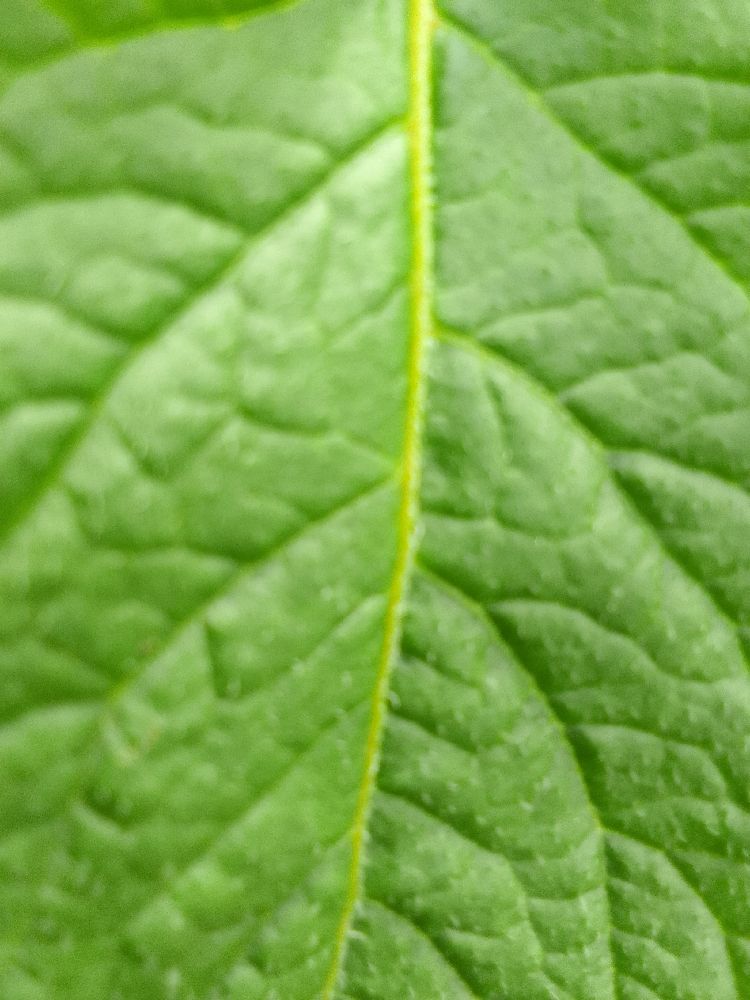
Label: Healthy